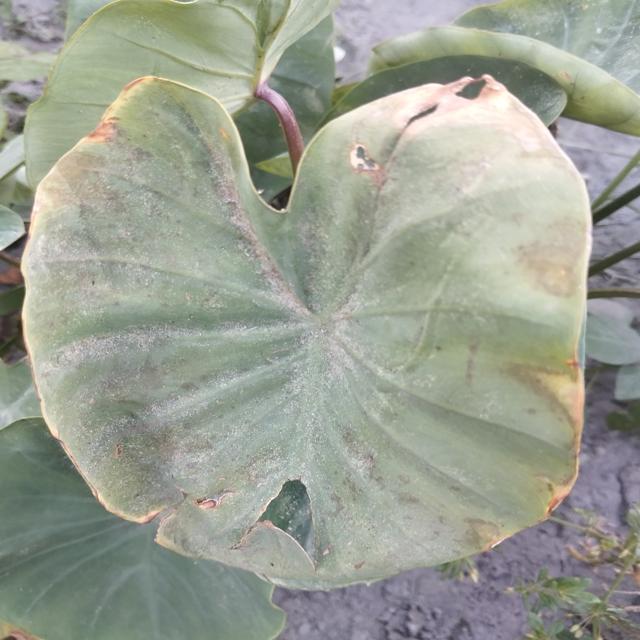
Label: Mid_Blight